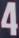
Number: 4